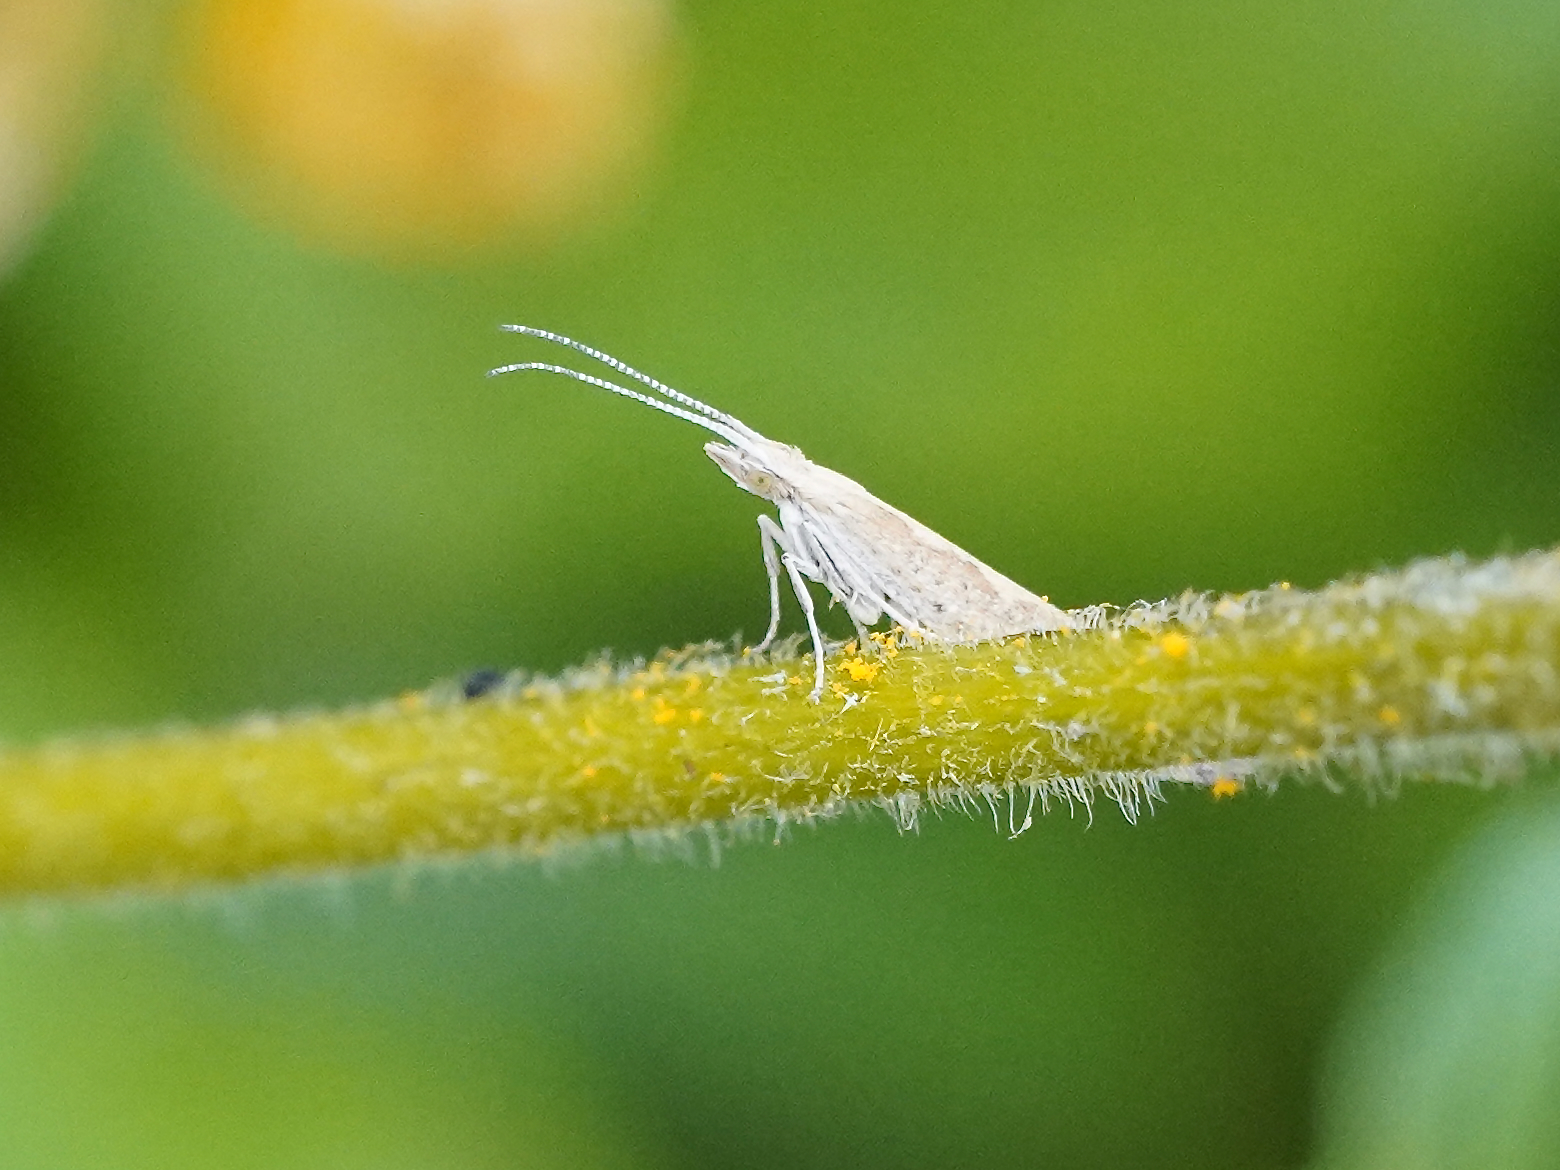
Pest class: diamondback_moth